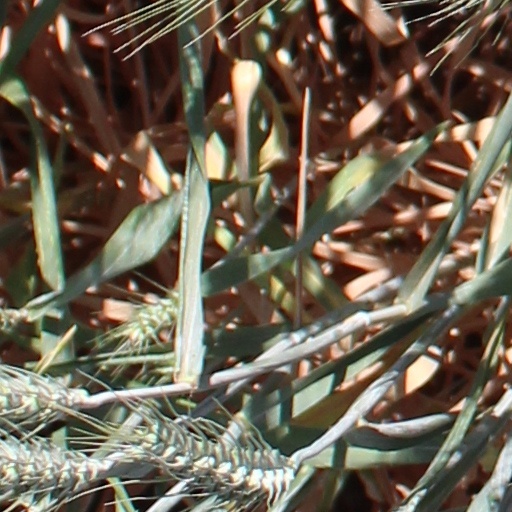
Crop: wheat